Double penetration

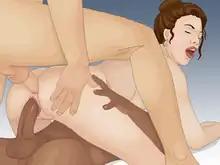
An example of a common pose for double penetration

Double penetration (sometimes called DP for short) is a term that usually refers to a vaginal and anal sex act involving one penis penetrating a vagina while another penetrates the anus. It also refers to the simultaneous penetration of either a vagina or an anus by two penises or objects.